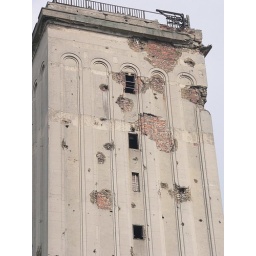
water tower in Berlin, Germany / Wasserturm Pankow, Berlin